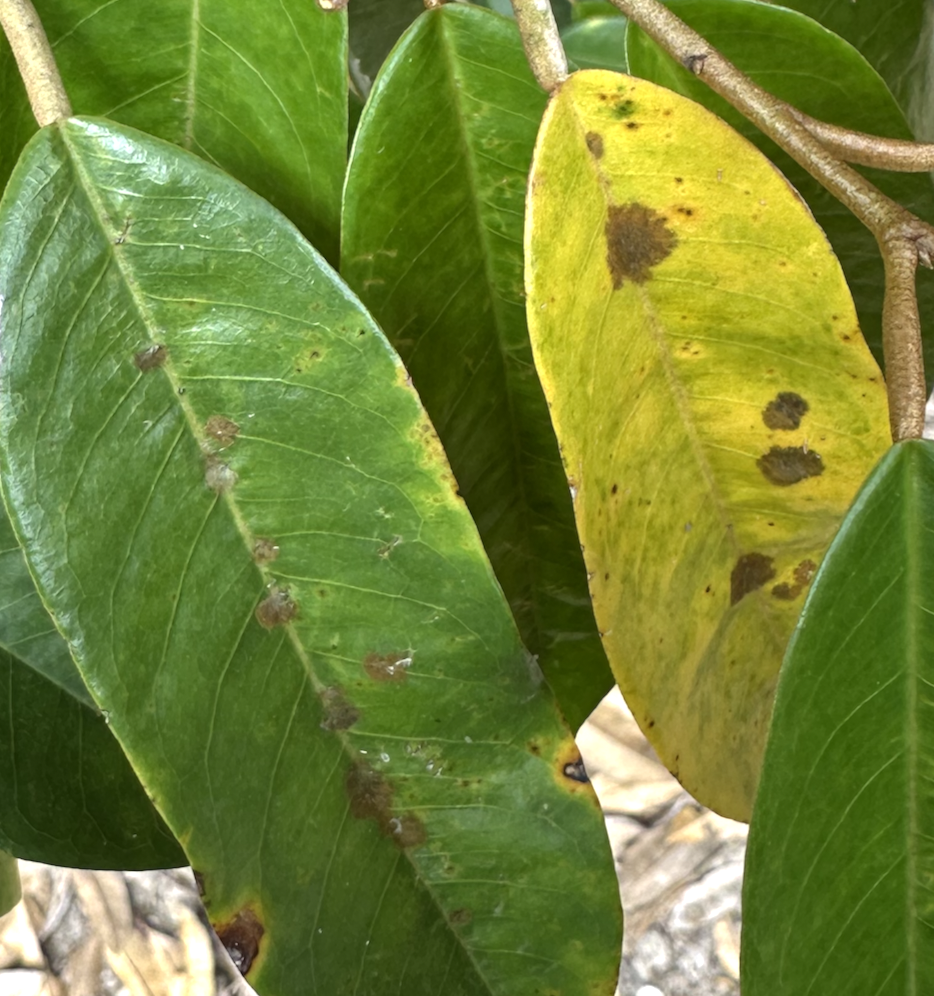
Label: stem_blight